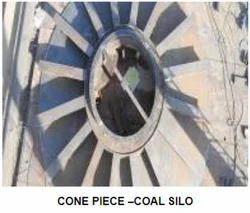
Label: Cone_Piece_Coal_Silo